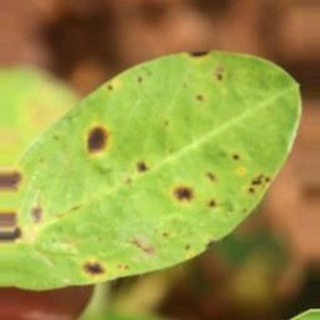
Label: groundnut_late_leaf_spot